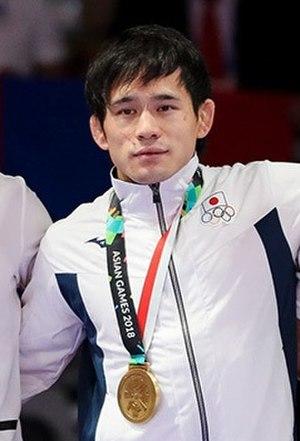
Yuki Takahashi est un lutteur japonais, spécialiste de lutte libre.